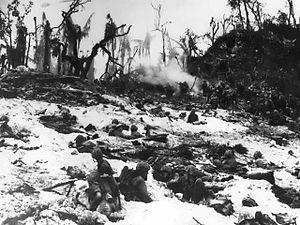
La bataille de Peleliu, nom de code Operation Stalemate II, s'est déroulée durant la Seconde Guerre mondiale entre les États-Unis et le Japon dans le Pacifique entre septembre et novembre 1944 sur l'île de Peleliu dans l'archipel des Palaos.